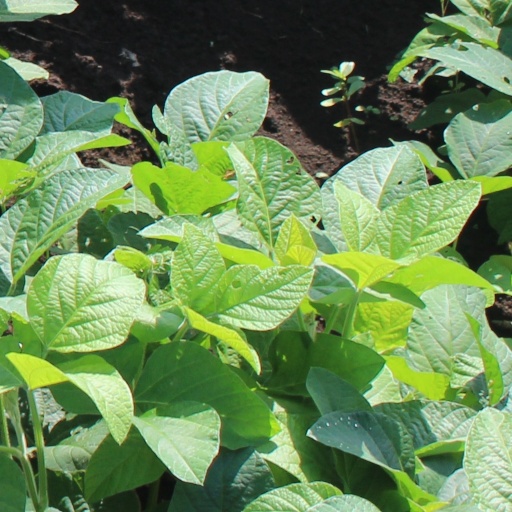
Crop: soybean